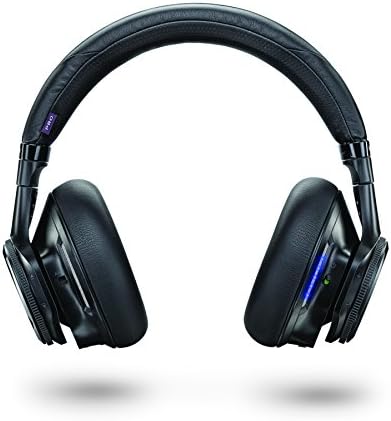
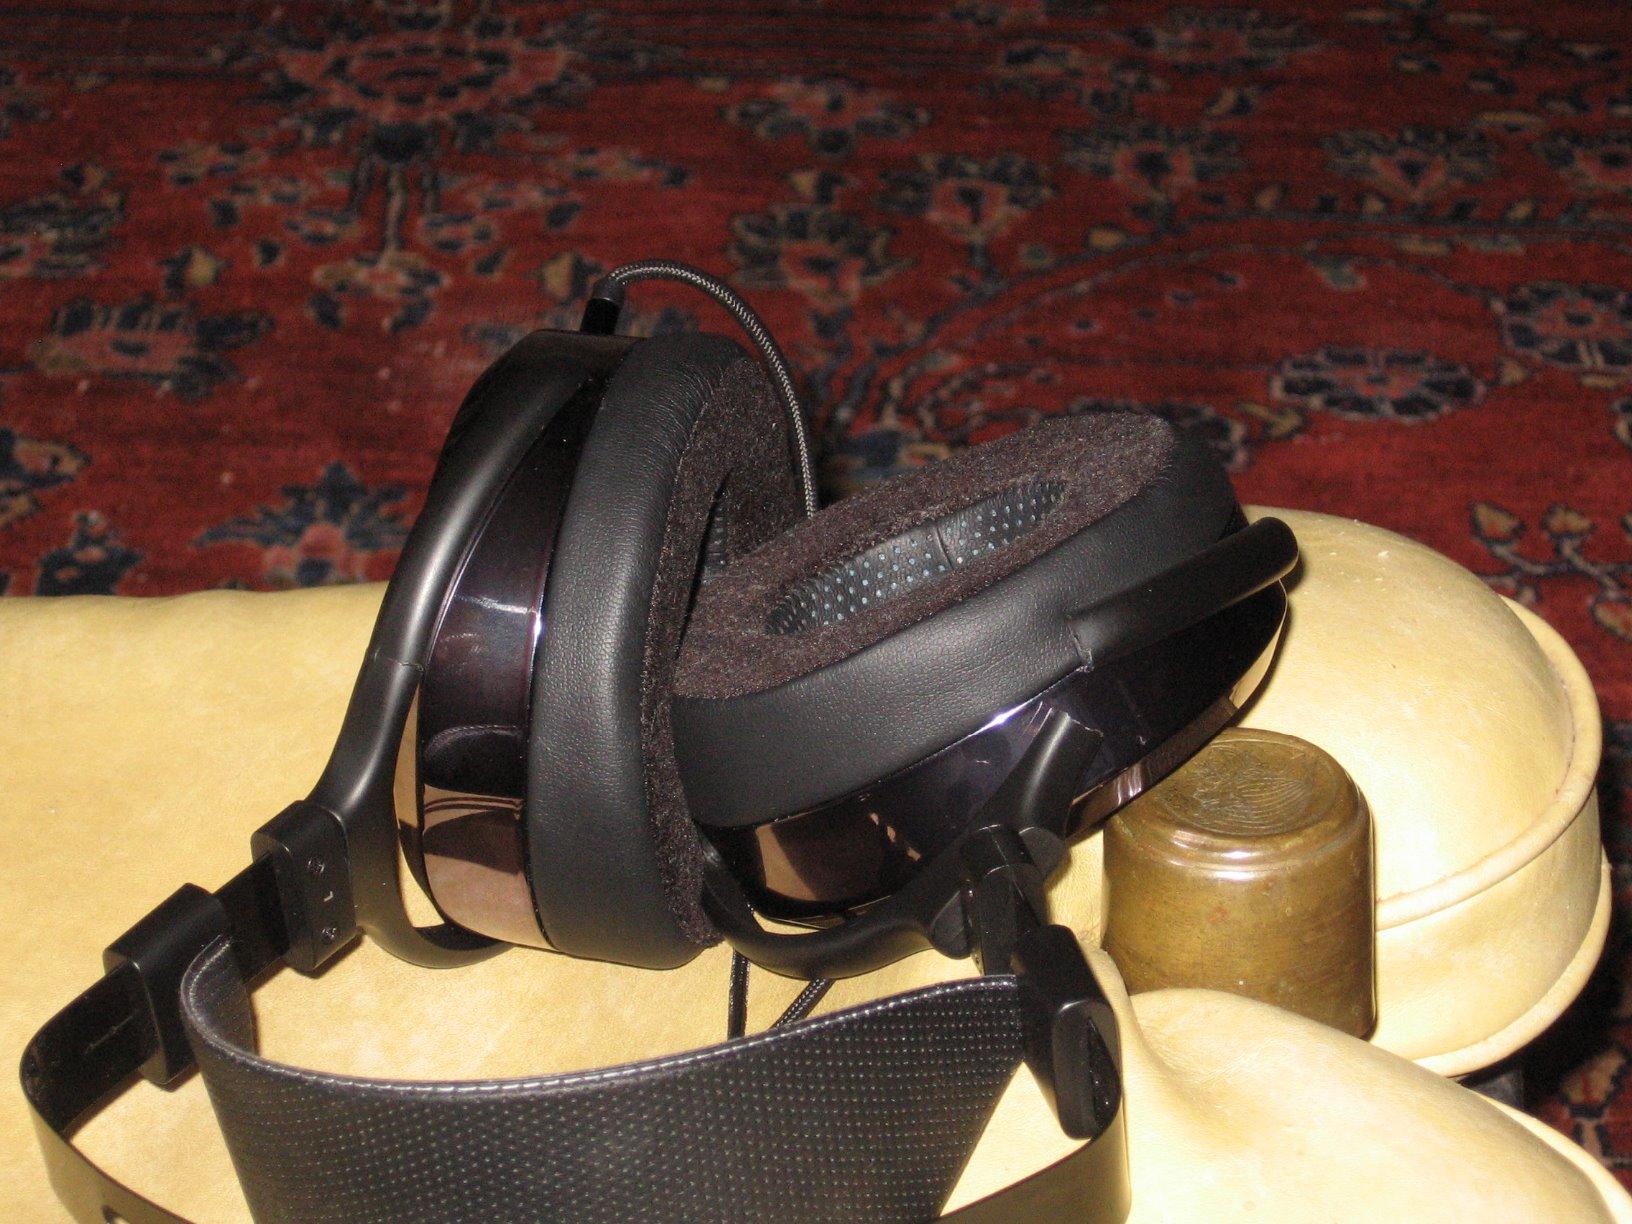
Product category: headphones
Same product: no